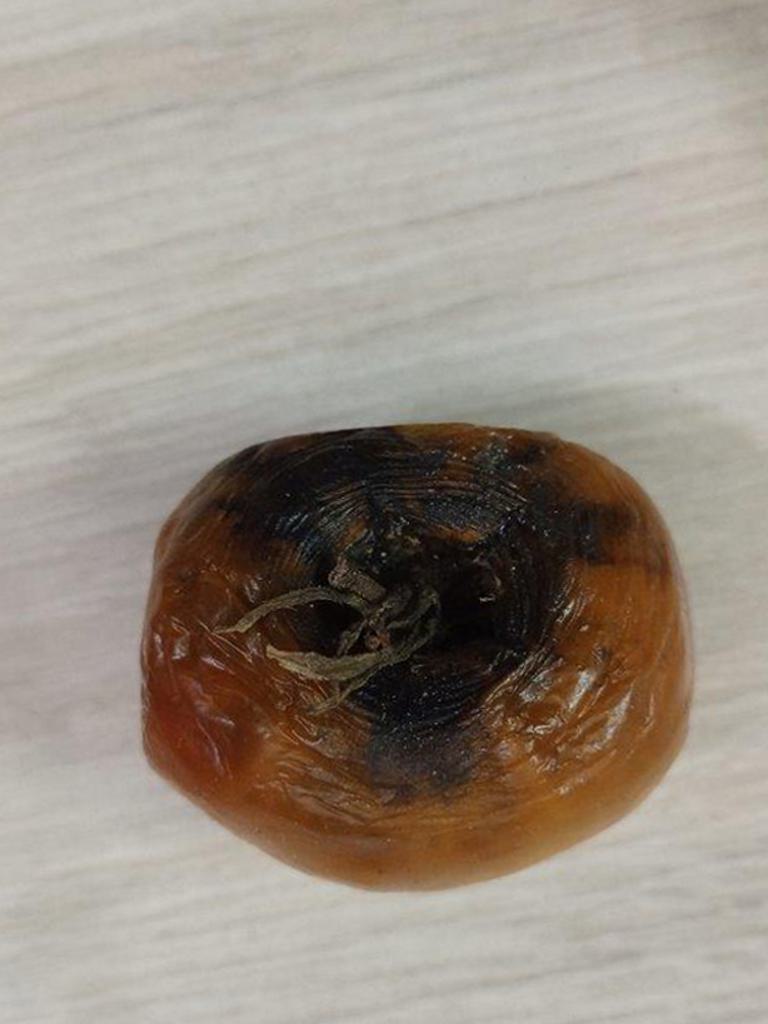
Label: Rotten